Stony Brook Arena

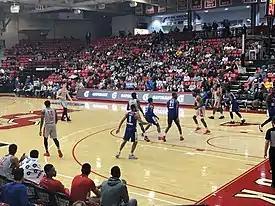
Island Federal Arena during the 2019 G League Finals

The renovation of the arena was completed in 2014. On October 3, 2014, the arena officially reopened with a ribbon-cutting ceremony. The first official general public event to take place at the newly renovated arena was a Harlem Globetrotters game. The arena hosted its first home basketball game on November 14, 2014, and Stony Brook defeated Columbia 57–56 on a game-winning layup.